Queens Domain

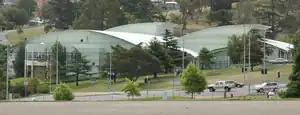
Hobart Aquatic Centre

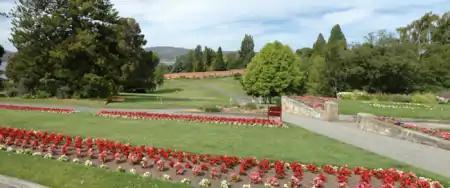
Flower rows at the Royal Tasmanian Botanical Gardens,

Additionally, the Domain features numerous walking and cycling tracks, picnic areas, barbecue facilities, public toilets, and open spaces for community events and gatherings, such as the Legacy Park Community Hub, a large adventure play space suitable for children of all ages, and an outdoor amphitheatre.